Bambiraptor

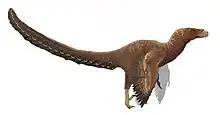
Artist's restoration of the juvenile specimen

During the conference where "Bambiraptor" was first introduced, the dinosaur reconstruction specialist Brian Cooley portrayed "Bambiraptor" as having feathers, despite the fact that no feathers were found with the fossil itself. His decision was influenced by the fact that because "Bambiraptor" within a cladistic analysis was a member of a group, Paraves, that contained feathered true birds and that was the sister taxon of Oviraptorosauria, a group that also had feathered forms (e.g. "Caudipteryx"), "Bambiraptor" most likely had feathers too due to phylogenetic bracketing. Most paleontologists support Cooley's view, and subsequent discoveries confirmed that small dromaeosaurid dinosaurs like "Bambiraptor" were fully covered in feathers (see Dromaeosauridae for more information).